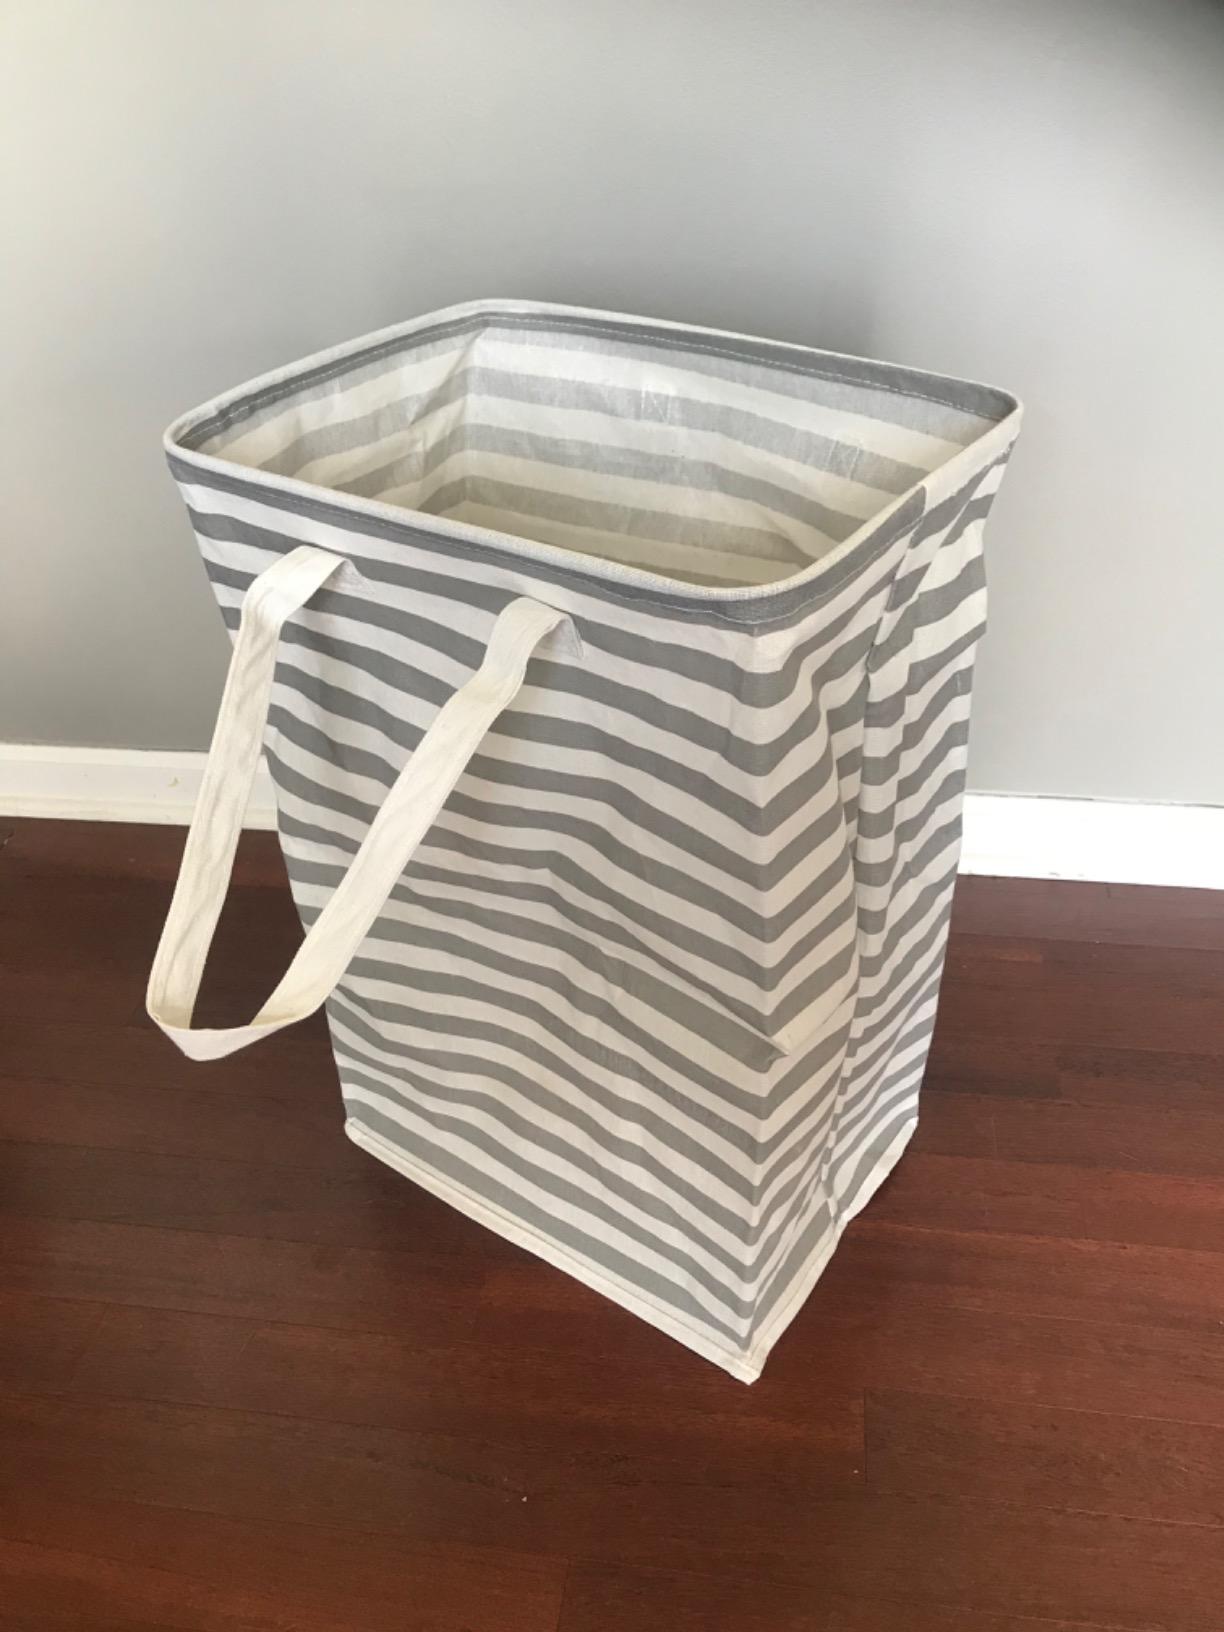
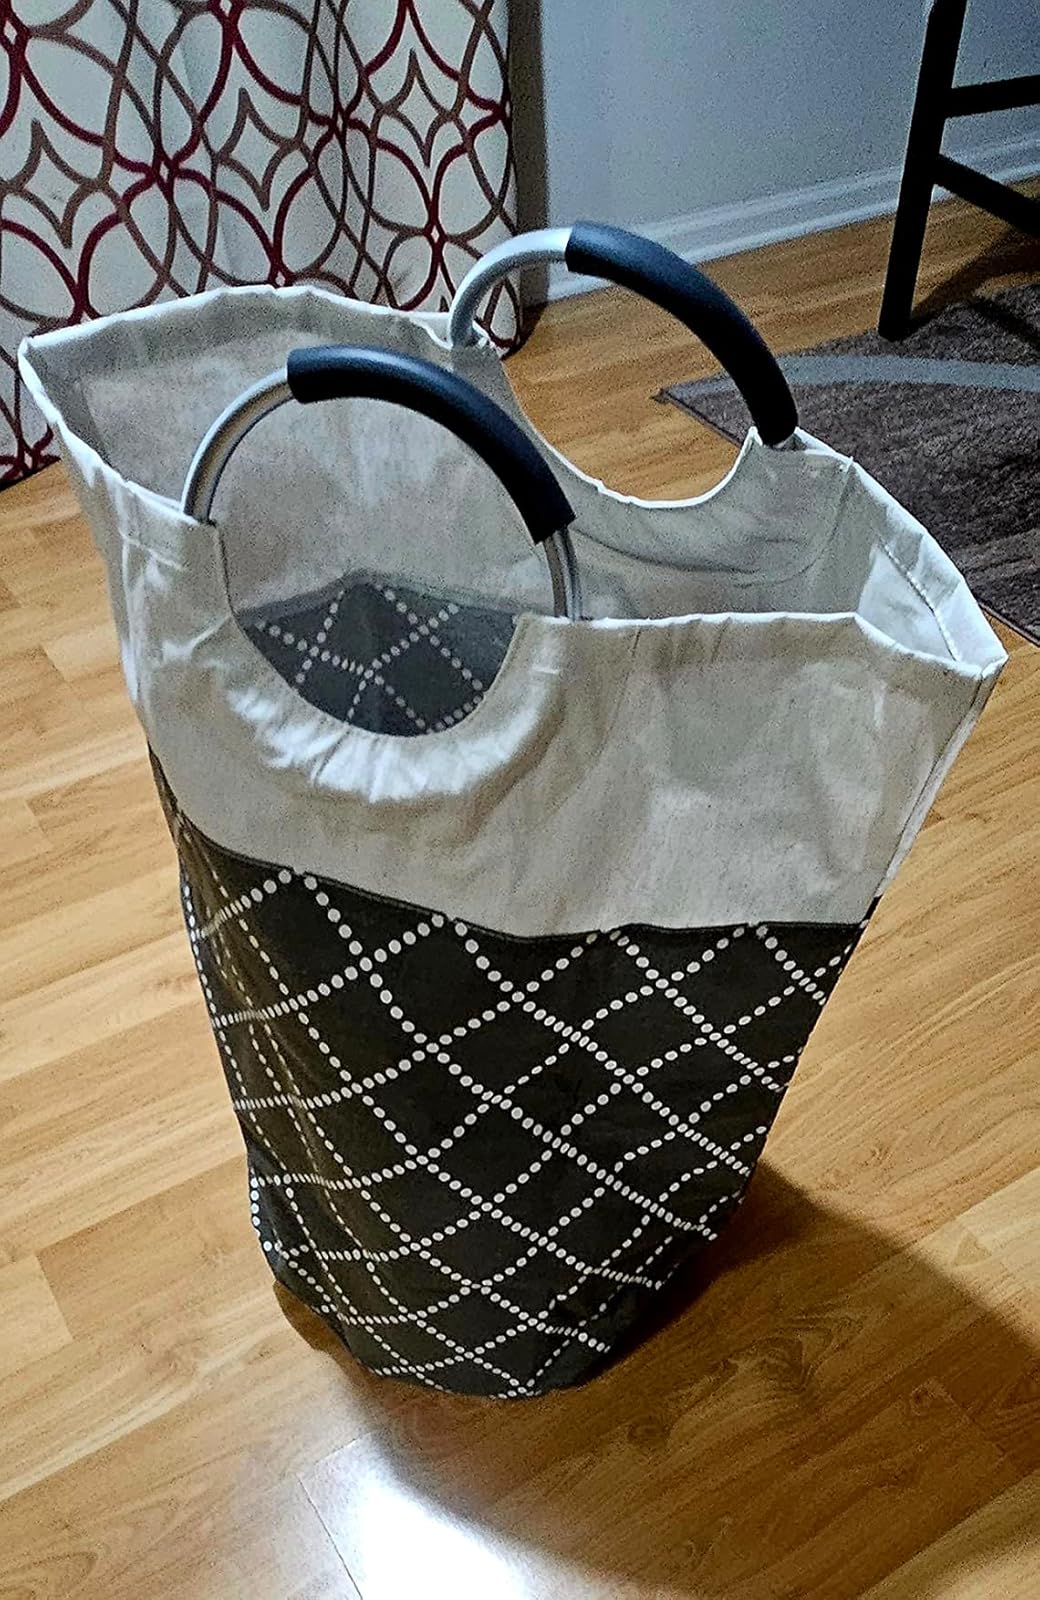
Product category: items_hamper
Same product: no